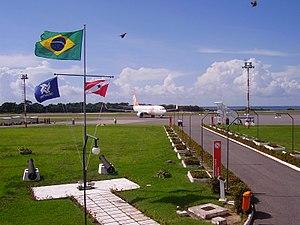
L'aéroport de Santarém aussi appelé Aéroport Santarém–Maestro Wilson Fonseca est l'aéroport de Santarém au Brésil. Il est nommé d'après le compositeur Wilson Dias da Fonseca, qui est né à Santarém.